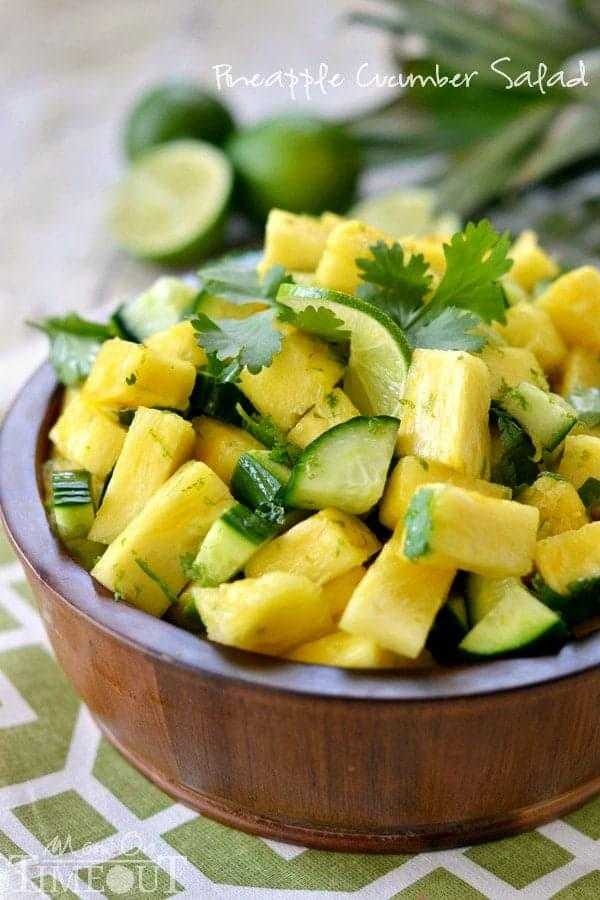
Label: Pineapple